Snow Riot

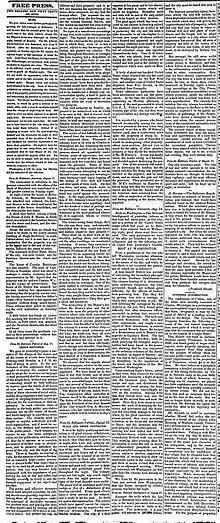
Newspaper on the Snow Riot in 1835

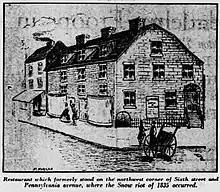
Beverly Snow's Epicurean Eating House, illustrated 1901. The sign reads "Refectory Snow and Walkers".

In 1835, the city of Washington was facing unprecedented tension between abolitionists and slavery defenders, four years after Nat Turner's slave rebellion and the revolt in Jamaica that had led London in 1833 to end slavery in the British colonies. Turner's uprising had spread panic and fear across the slave states and the District of Columbia. Abolitionists were flooding Congress with petitions to end slavery in the nation's capital, so many that the House adopted a series of gag rules to automatically table them. However, many whites were waiting for their moment to avenge Turner's uprising.